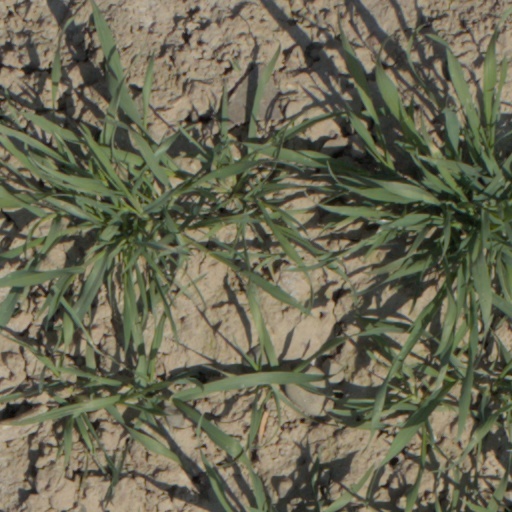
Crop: wheat